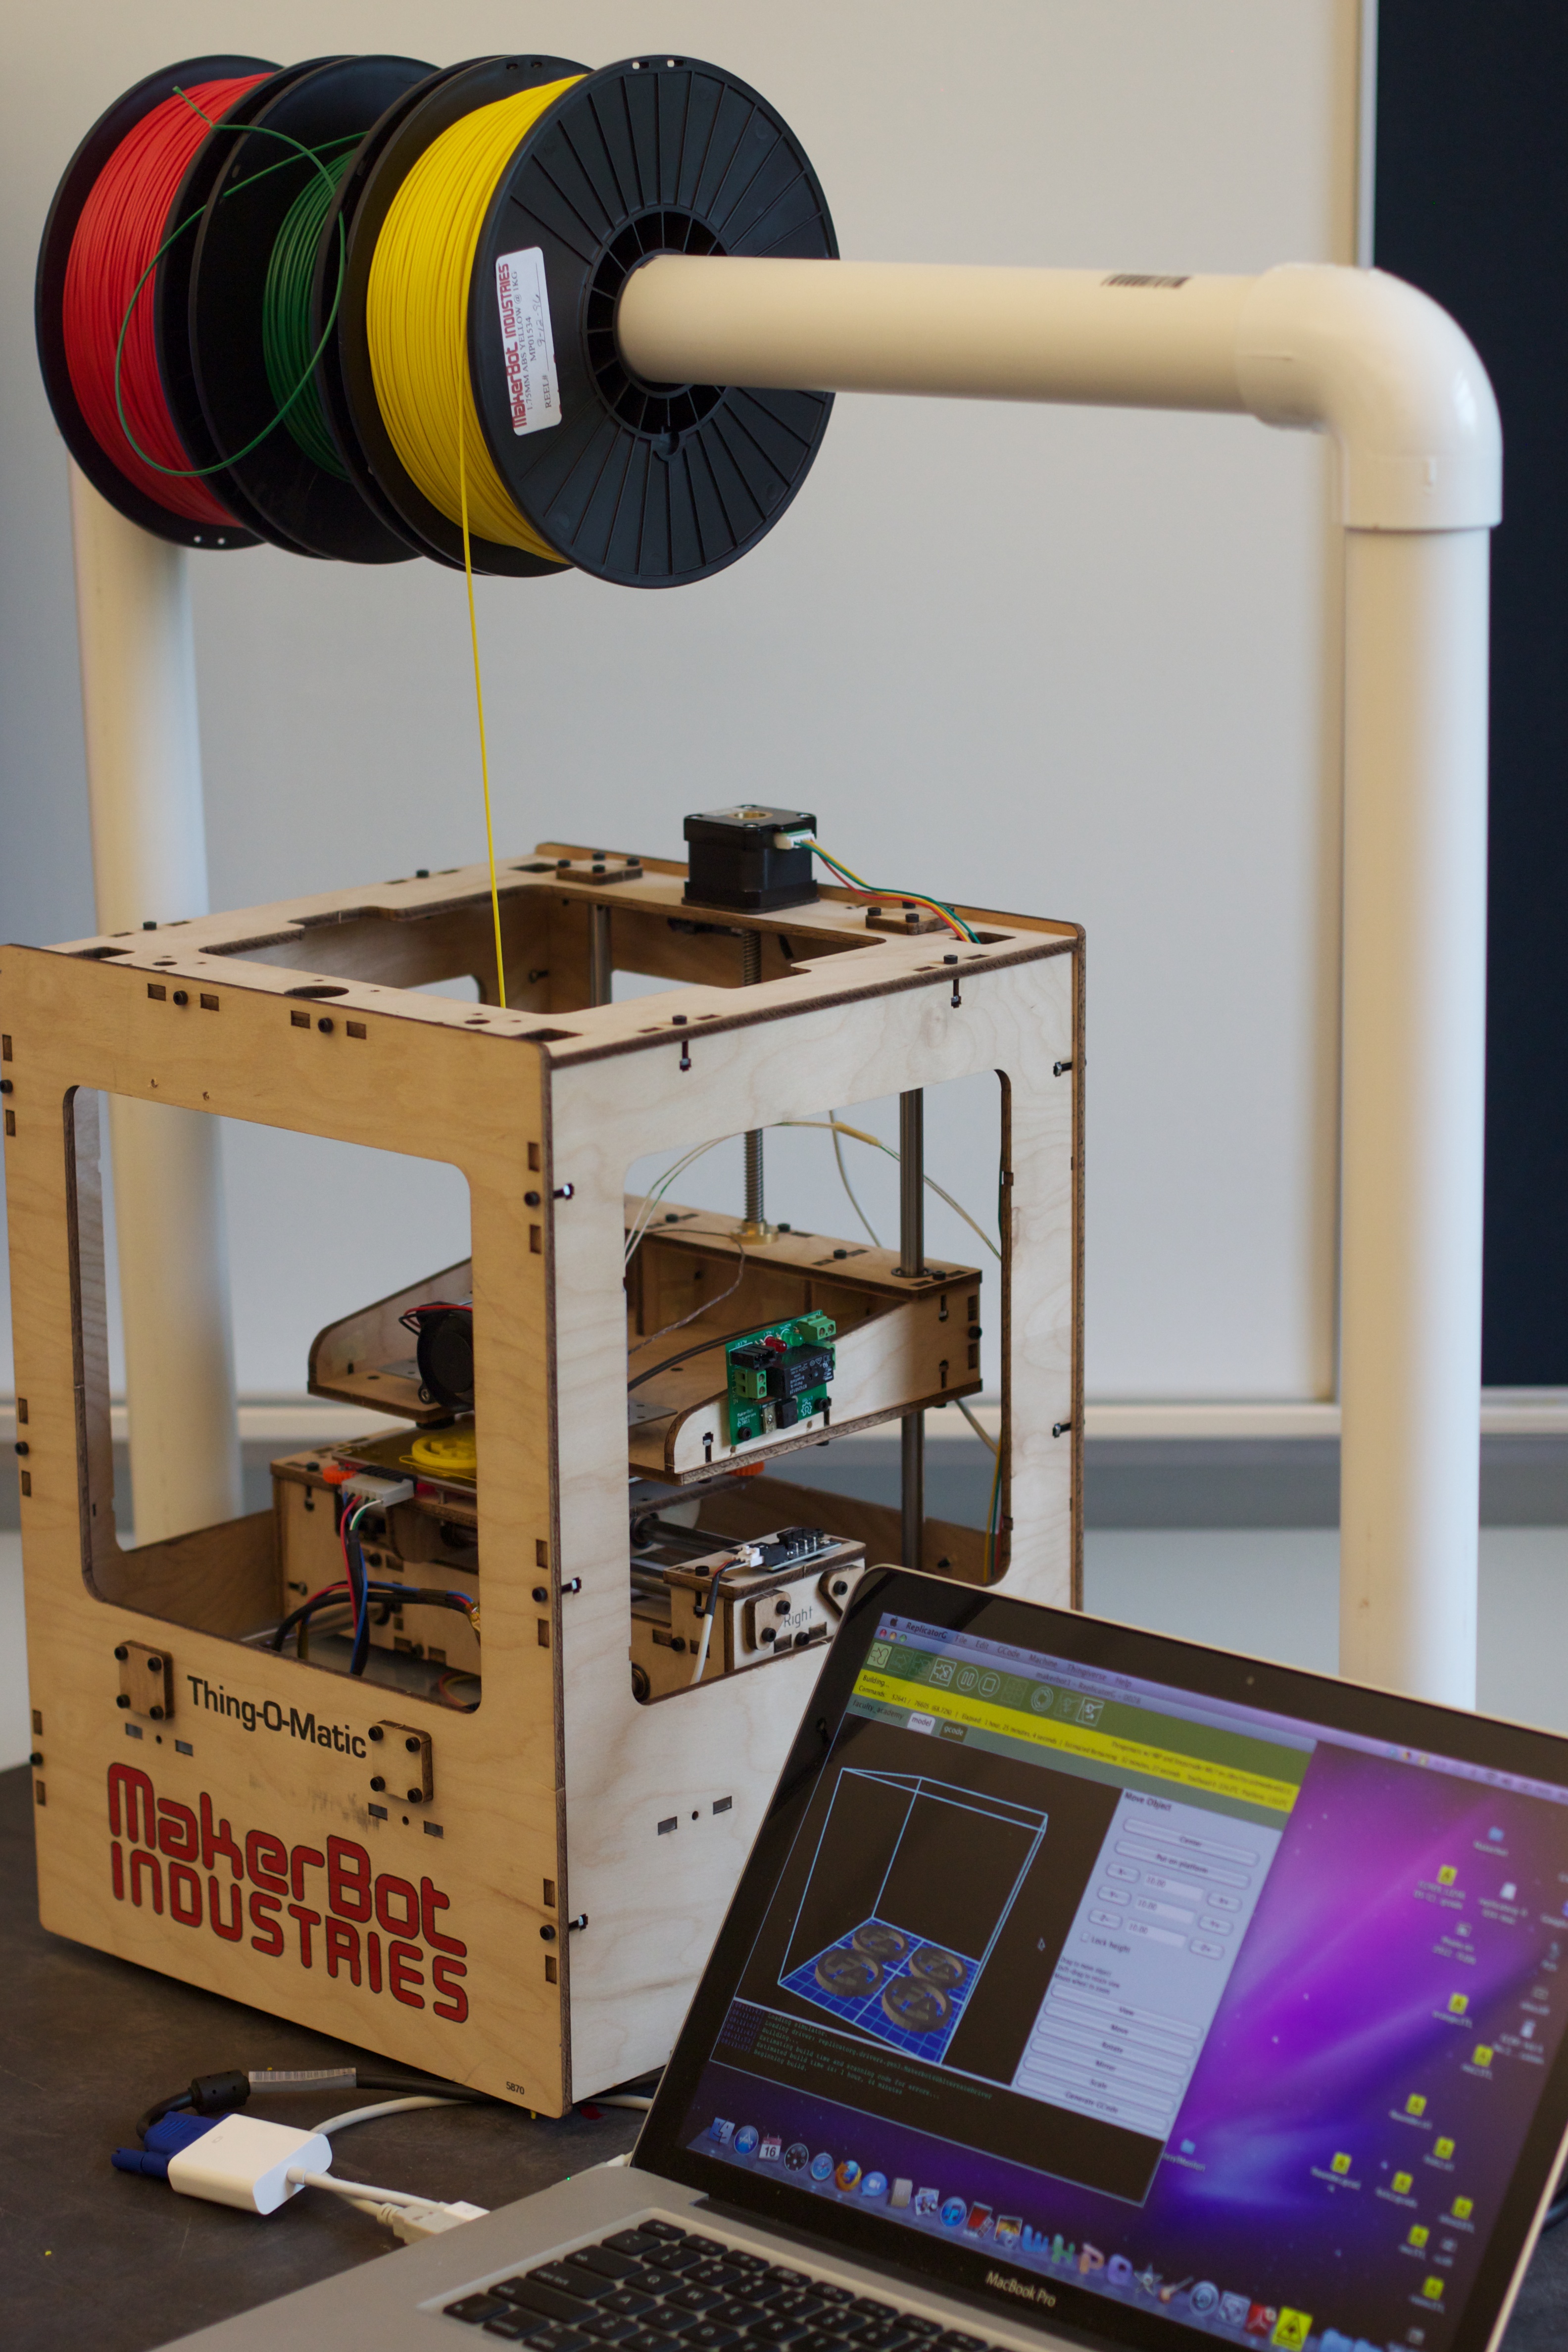
play, machine, art, makerbot, umwfa12